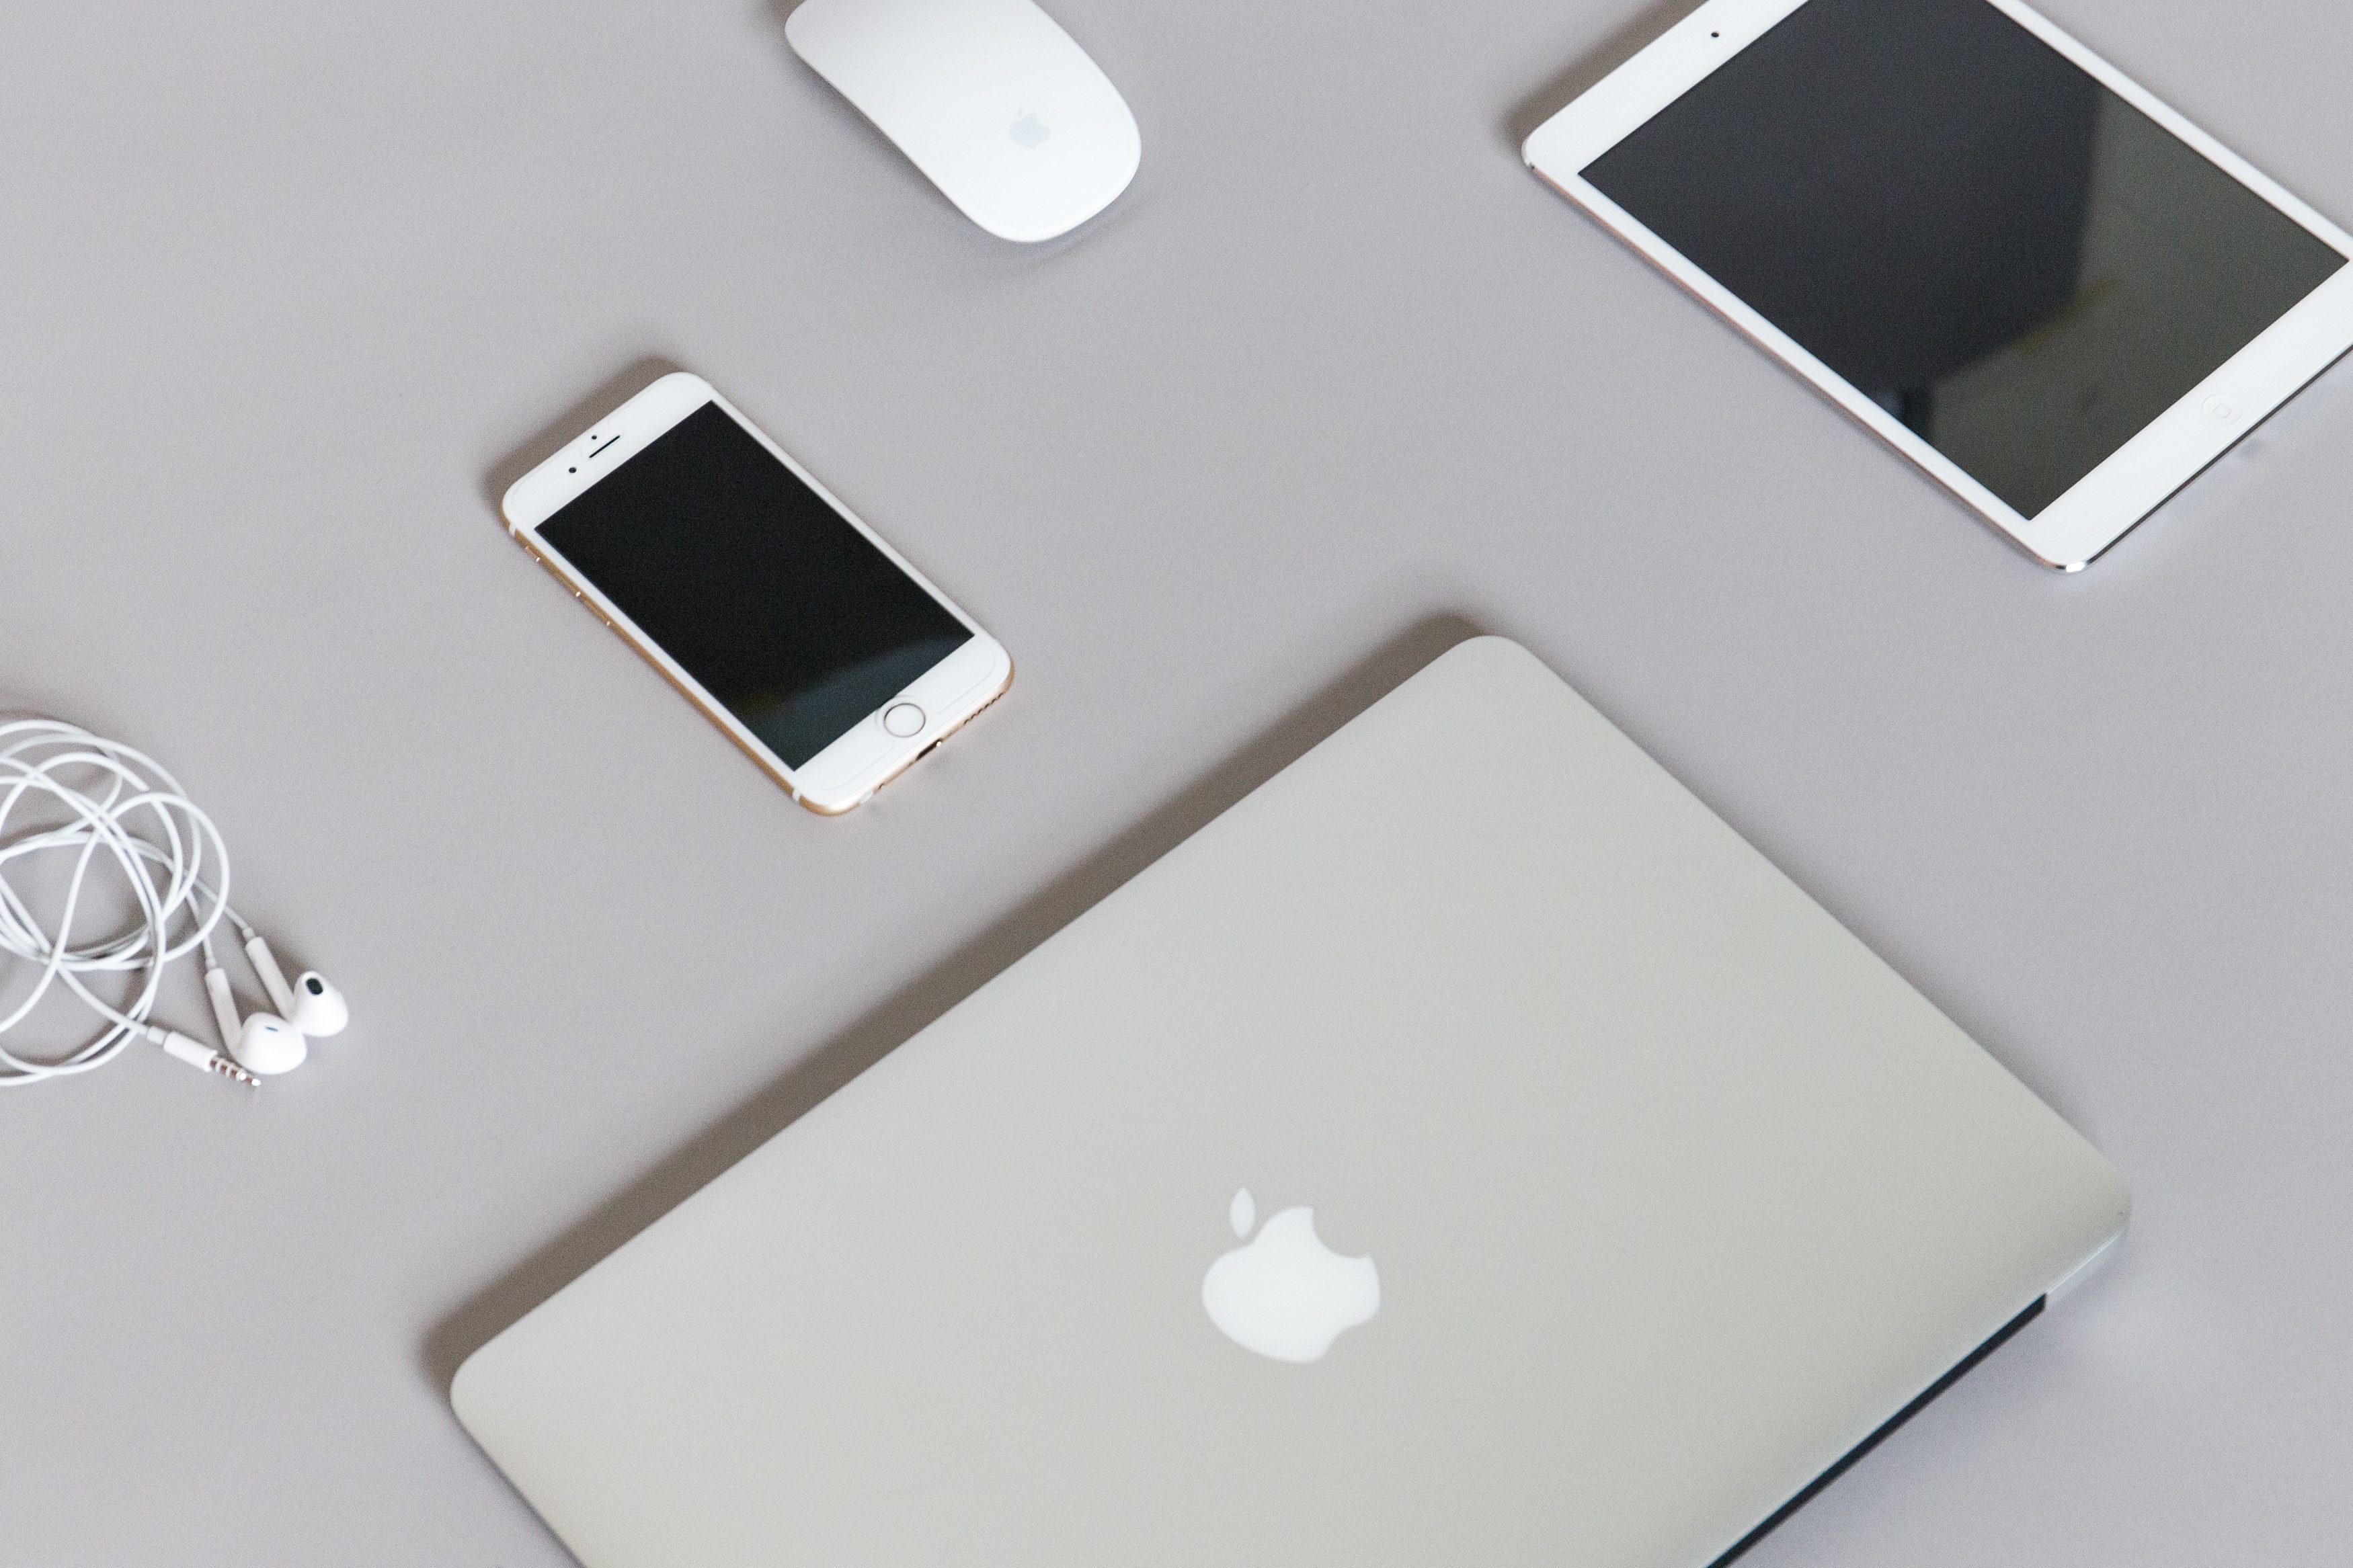
technology, white, ceiling, lighting, rectangle